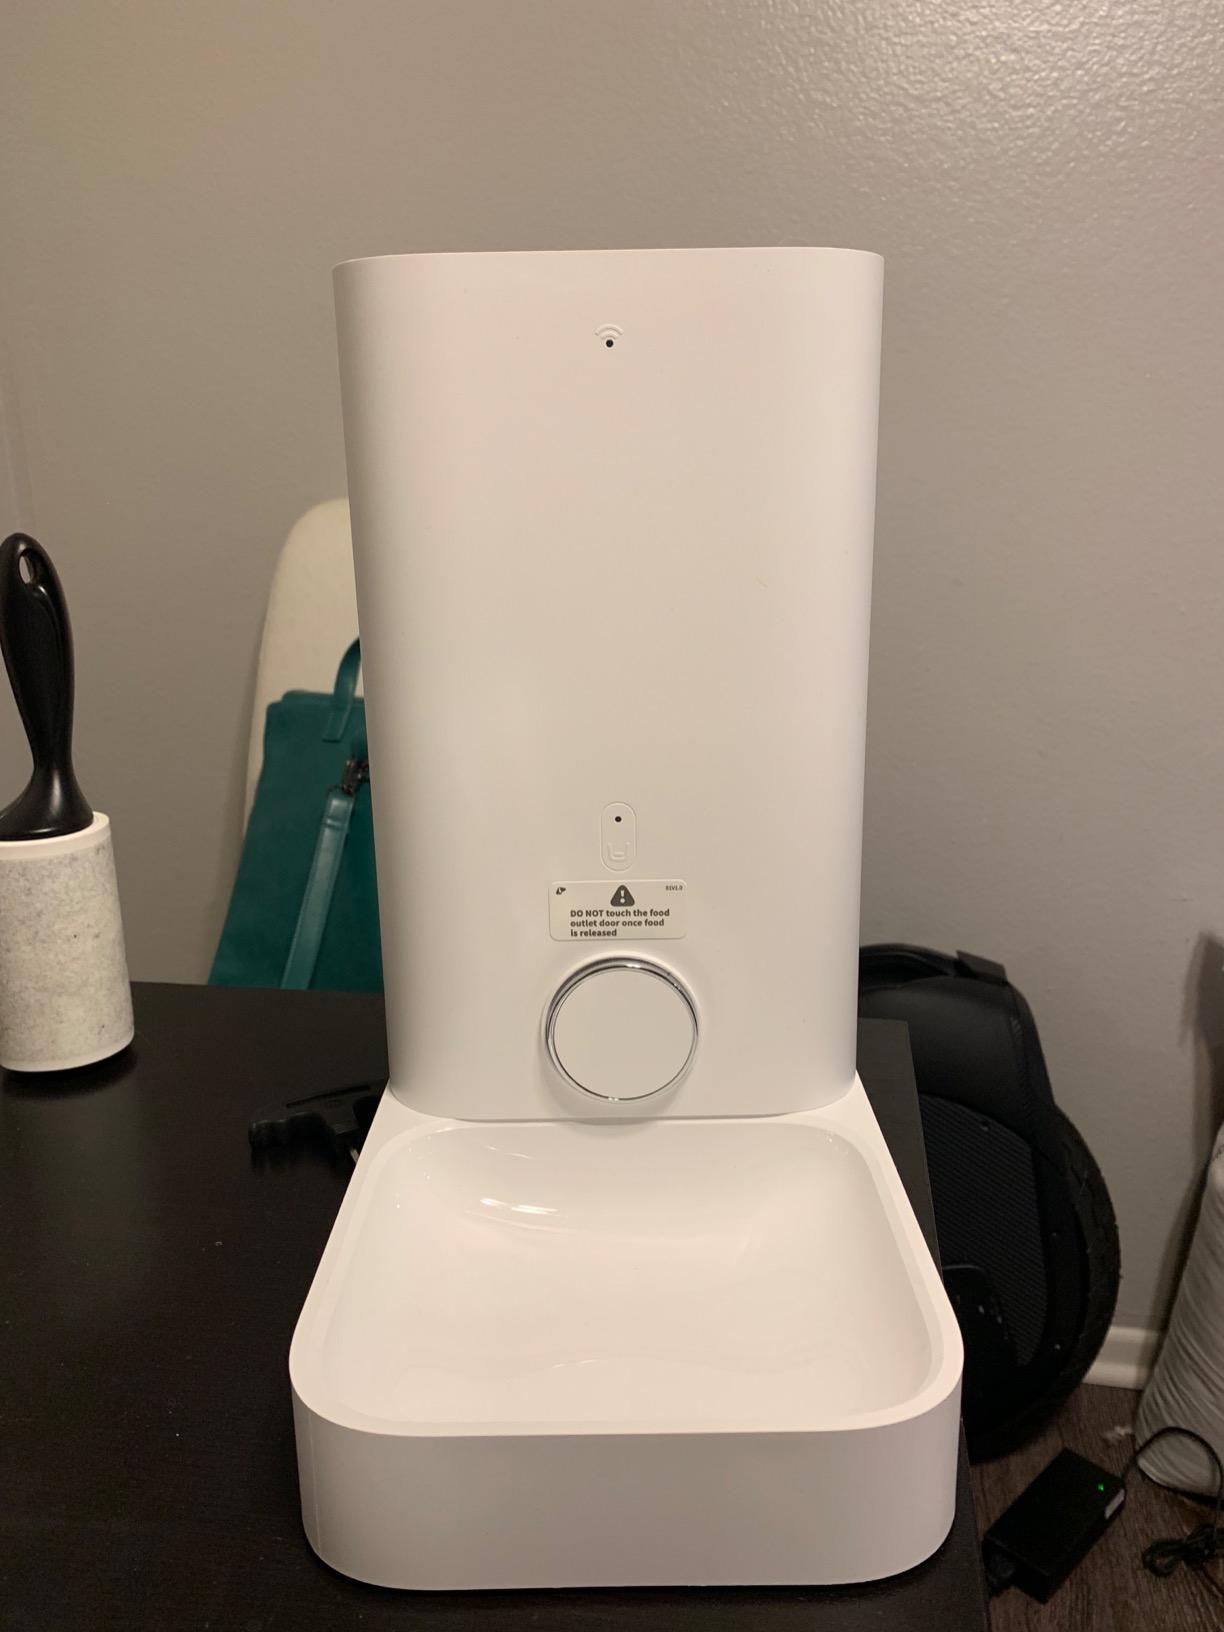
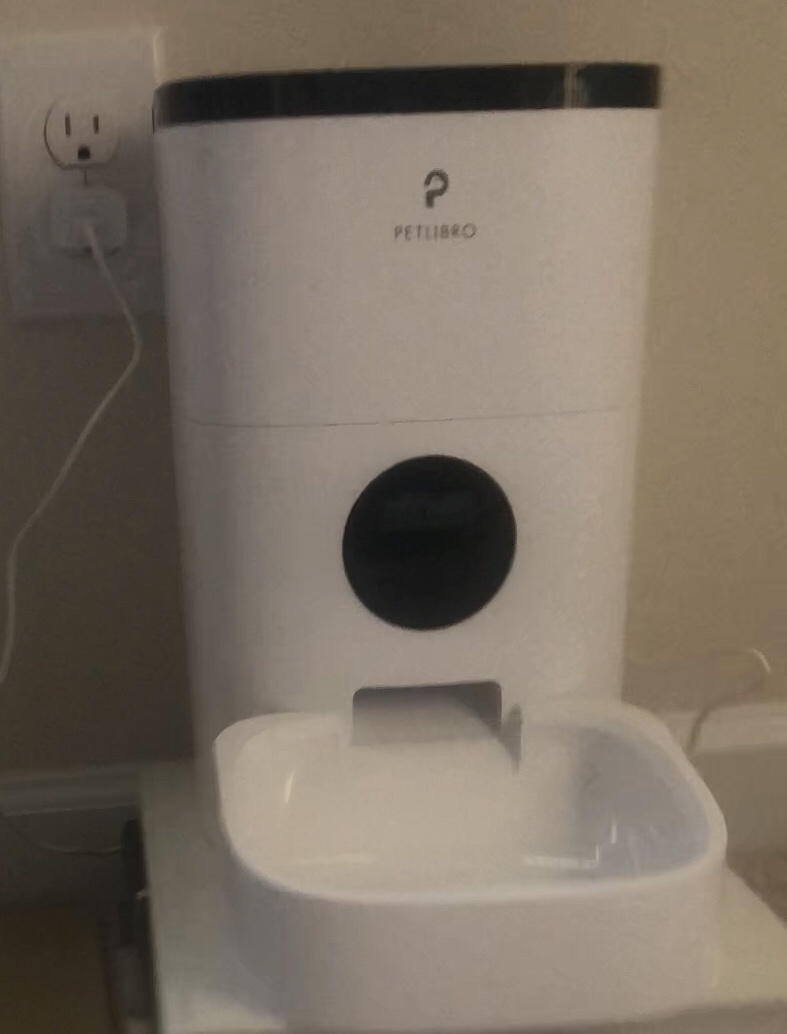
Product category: items_feeder
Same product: no